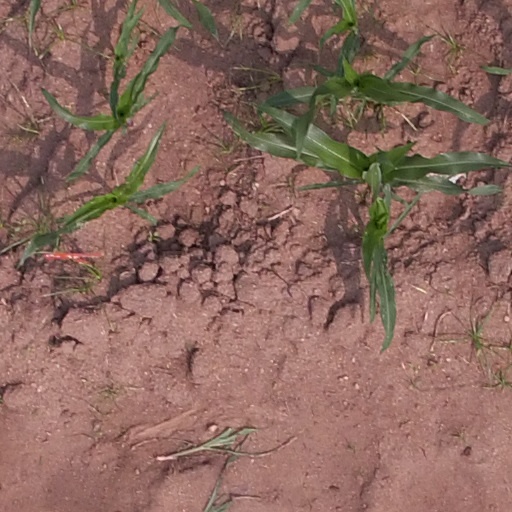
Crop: maize; corn